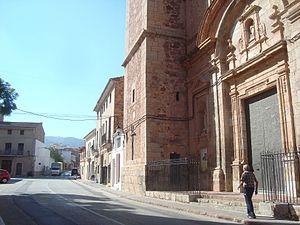
Benifairó de les Valls, en valencien et officiellement, est une commune d'Espagne de la province de Valence dans la Communauté valencienne. Elle est située dans la comarque du Camp de Morvedre et dans la zone à prédominance linguistique valencienne.